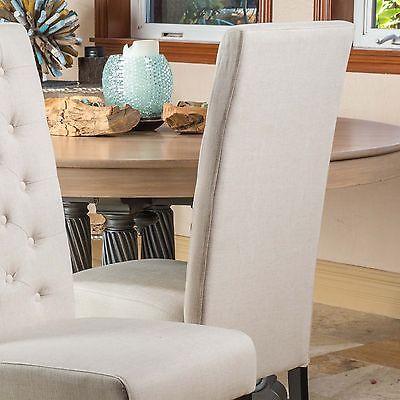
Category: chair